2015–16 North American winter

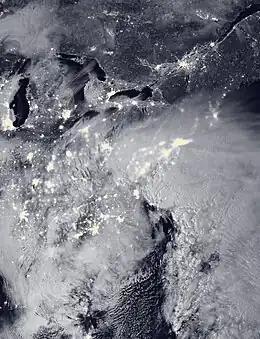
An intensifying winter storm off the East Coast early on January 23.

A crippling and historic blizzard occurred from January 22–23 in the Mid-Atlantic states. The storm was given various unofficial names, including "Winter Storm Jonas", "Blizzard of 2016", and "Snowzilla" among others. The highest reported snowfall was in Glengary, West Virginia. Locations in five states exceeded of snow. The storm dropped of snow in Washington, D.C., 22 inches in Philadelphia, in Baltimore, in New York City. States of emergency were declared in Maryland, North Carolina, Pennsylvania, Tennessee, West Virginia, Virginia, Delaware, New York, and Washington, D.C. The storm also caused coastal flooding in Delaware and New Jersey. Cape May, New Jersey set a record high water level at , higher than the seen during Hurricane Sandy. High winds led to blizzard conditions in many areas. Sustained winds of with gust of were recorded in Delaware. gusts were also recorded in Massachusetts.